Dragan Skočić

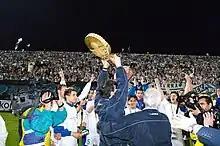
Skočić winning the Croatian Cup with Rijeka in 2006

On 6 February 2020, Skočić was named head coach of the Iran national team. He managed to take Iran to the 2022 World Cup as the winner of Group A by scoring 25 points out of 10 matches in the third round of the World Cup qualifiers and set the best performance of the Iran national football team in the World Cup qualifiers.